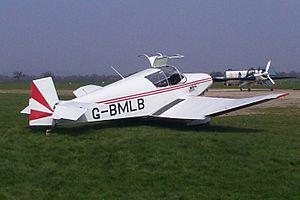
Le Jodel D11 est un avion monoplan monomoteur français développé par la société Jodel.